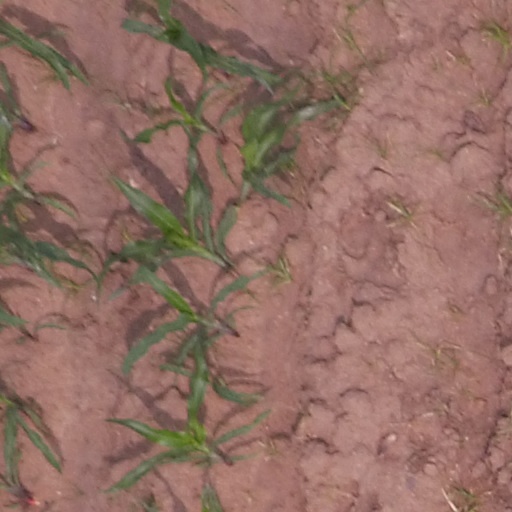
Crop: maize; corn